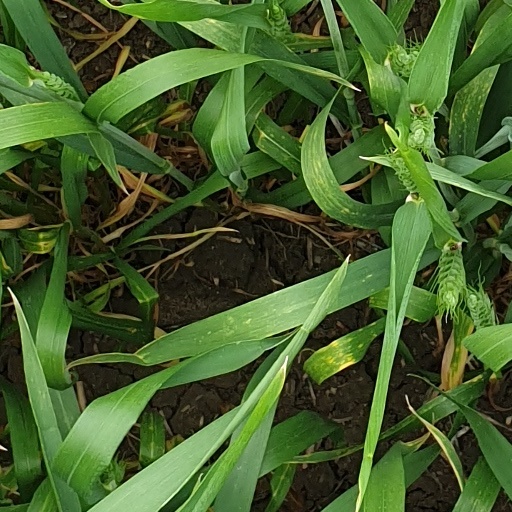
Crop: wheat